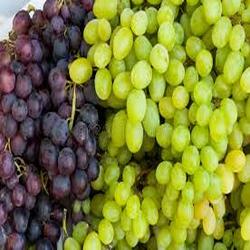
Label: Grapes